Ethnic groups in Baltimore

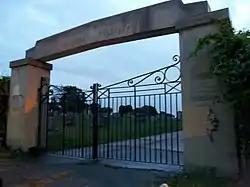
Bohemian National Cemetery, 2012.

Northern Americans in Baltimore are residents who were born in or have ancestors from Bermuda, Canada, Greenland, Saint Pierre and Miquelon, or the United States.